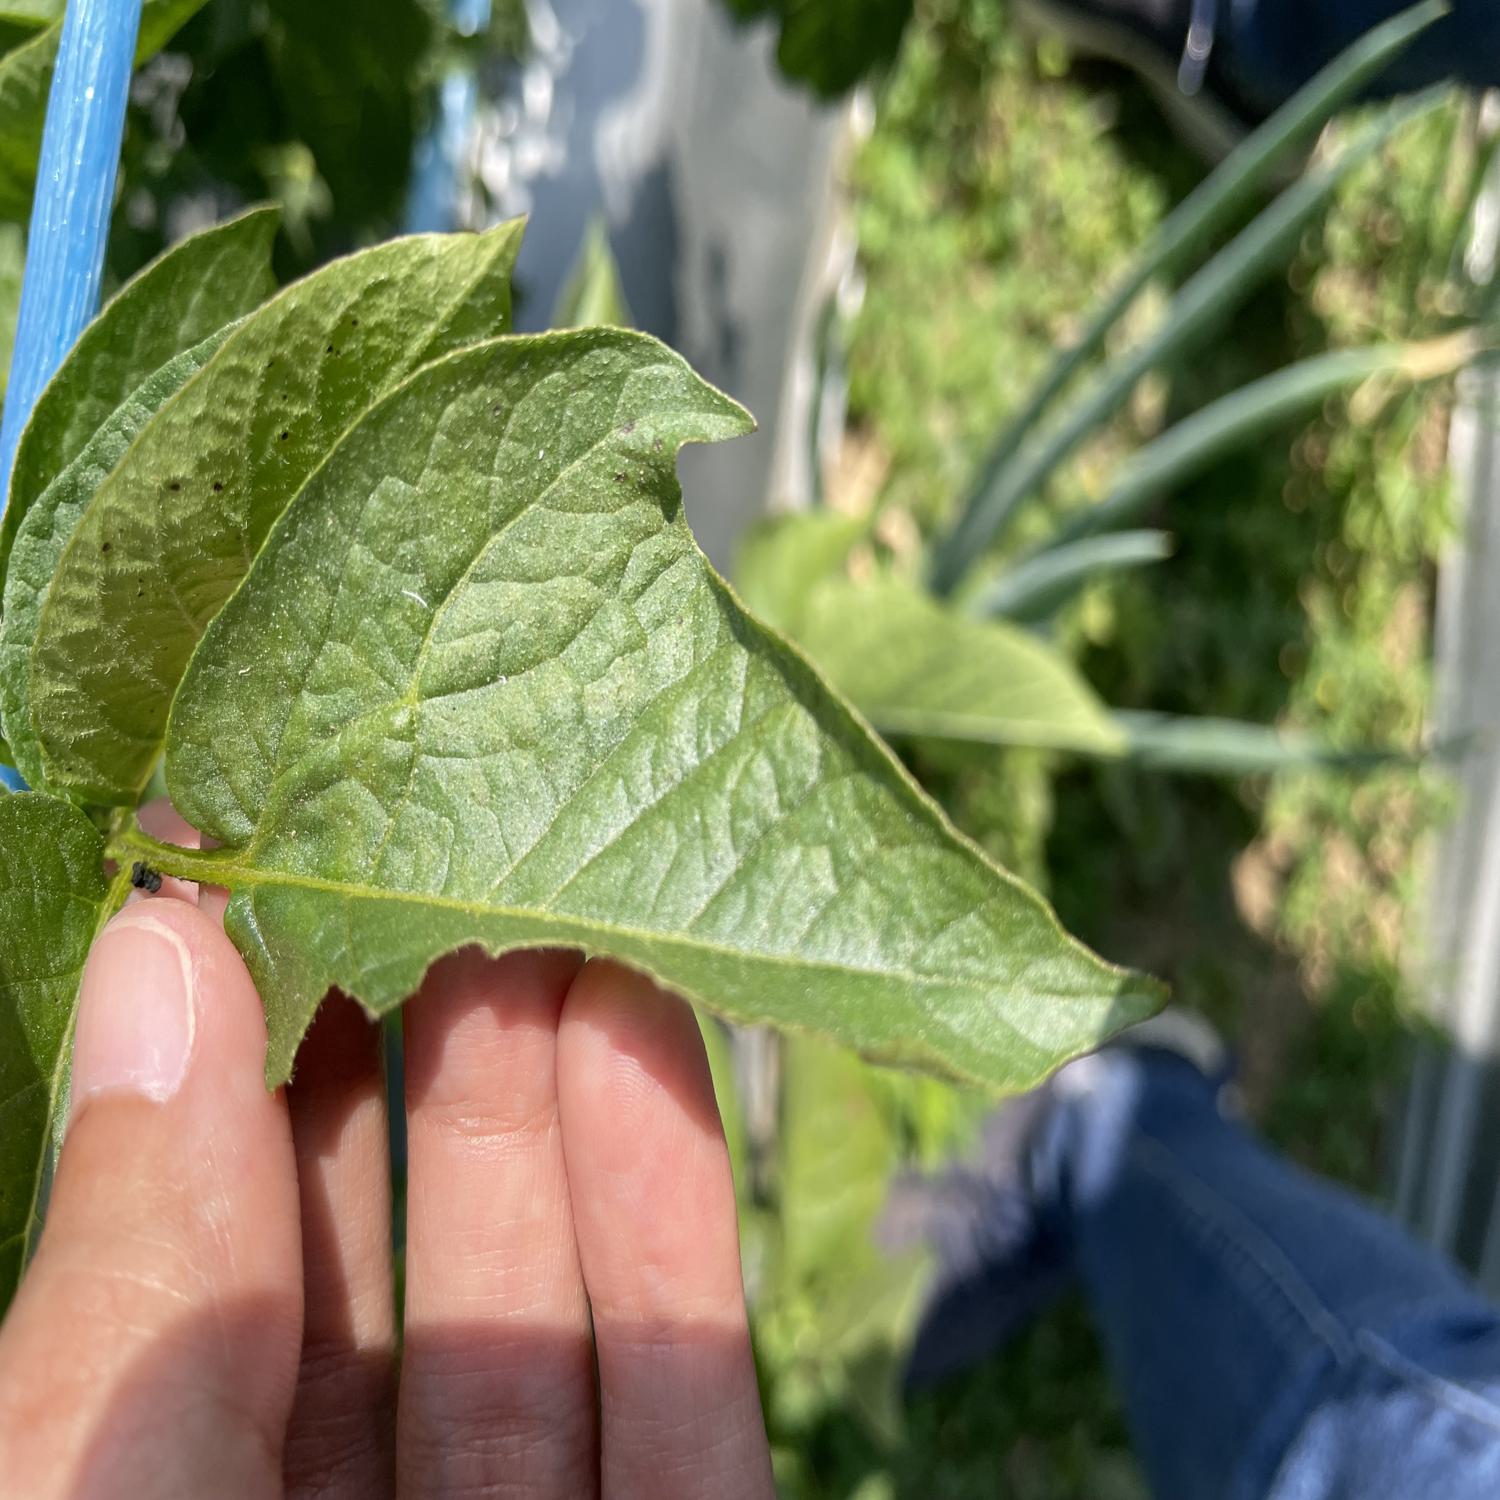
Label: Pest